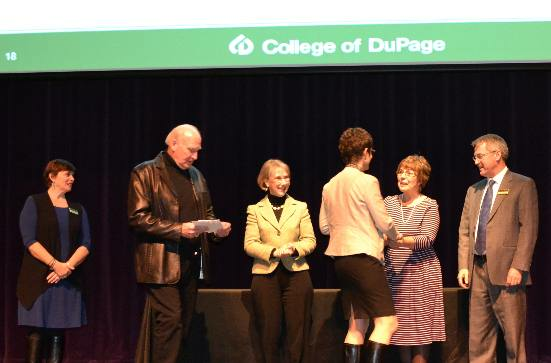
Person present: Yes